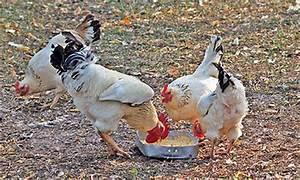
chicken